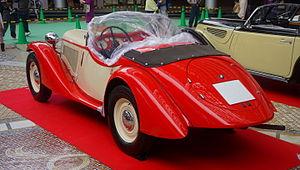
La BMW 315 est une petite voiture du constructeur BMW produite entre 1934 et 1937. Elle succède à la 303. Un modèle sportif et également été construit, le Roadster BMW 315/1.